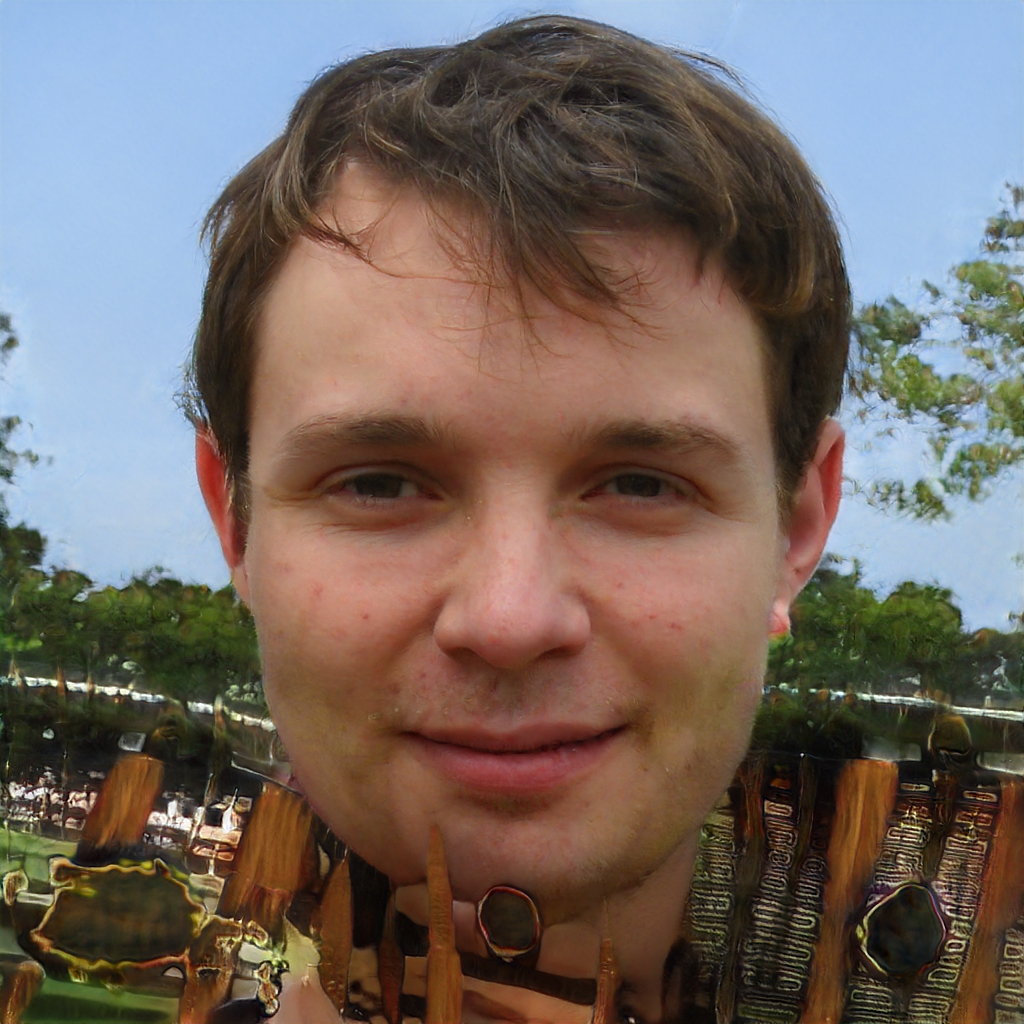
Gender: Male